Canterbury Tales (musical)

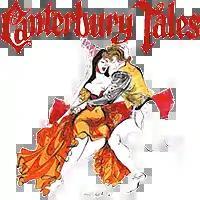
Logo

Canterbury Tales is a musical conceived by Martin Starkie and written by Nevill Coghill and Martin Starkie with music by John Hawkins and Richard Hill. Originally presented at the Oxford Playhouse in 1964, it was expanded into a full-length musical and presented at the Phoenix Theatre, London on 21 March 1968. It played for a record-breaking 2080 performances and closed on 24 March 1973.